John McCarthy (Nebraska politician)

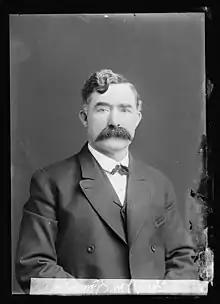
John Jay McCarthy photographed by C. M. Bell Studio

]John Jay McCarthy (July 19, 1857 – March 30, 1943) was a Nebraska Republican politician.